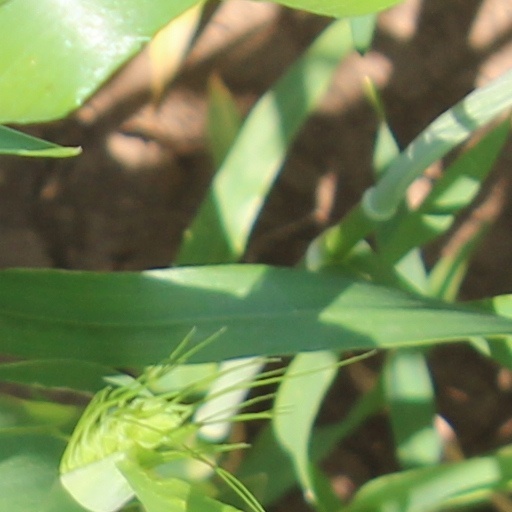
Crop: wheat